Malou Park

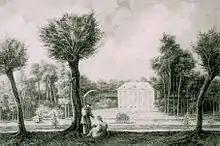
A historic view of the park and the Château Malou from 1831

The park was established on the marshy, boggy field surrounding the banks of the Struybeek stream, a tributary of the Woluwe. In 1774 the park featured seven fish ponds, a small hunting lodge called "t'Speelgoet" and a small reservoir. The gardens of the Speelgoet castle were laid out in the early 17th century by the hunting lodge's first known owners, a local family called Preud'homme.